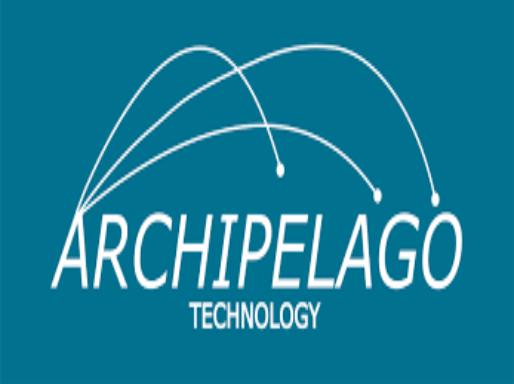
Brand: ARCHIPELAGO
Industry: Necessities